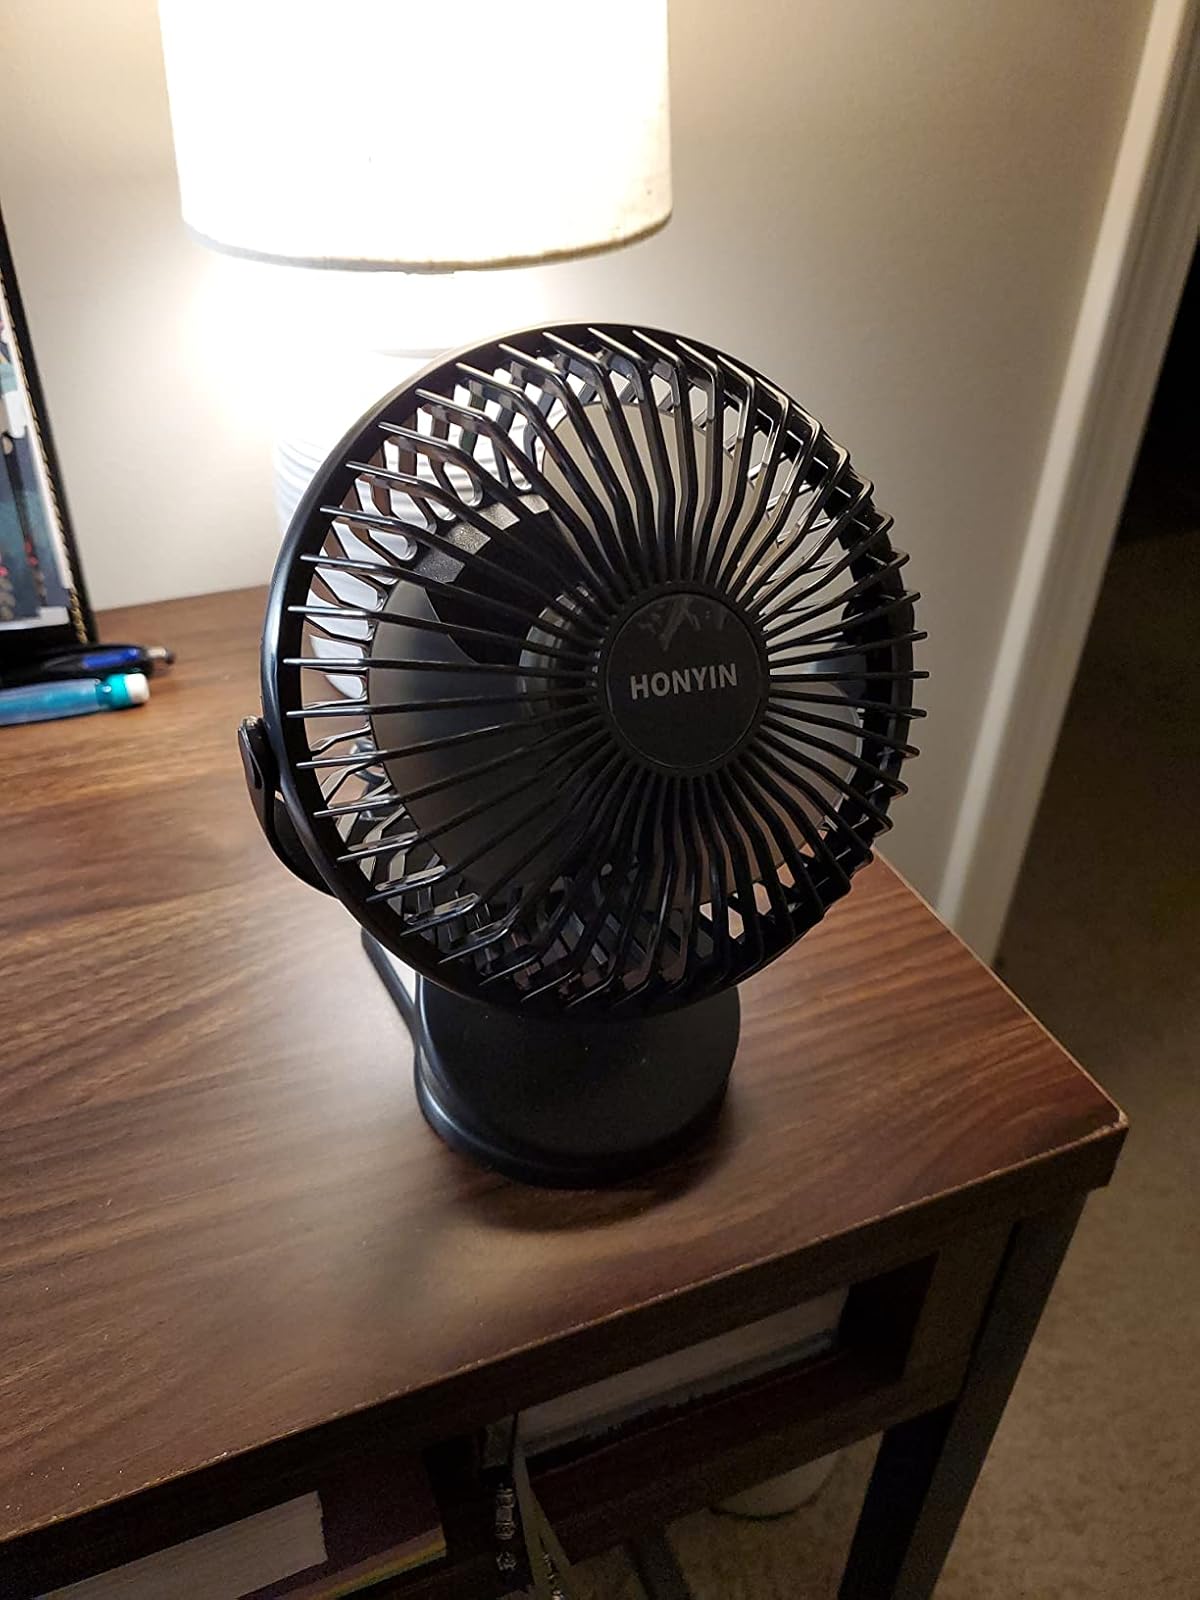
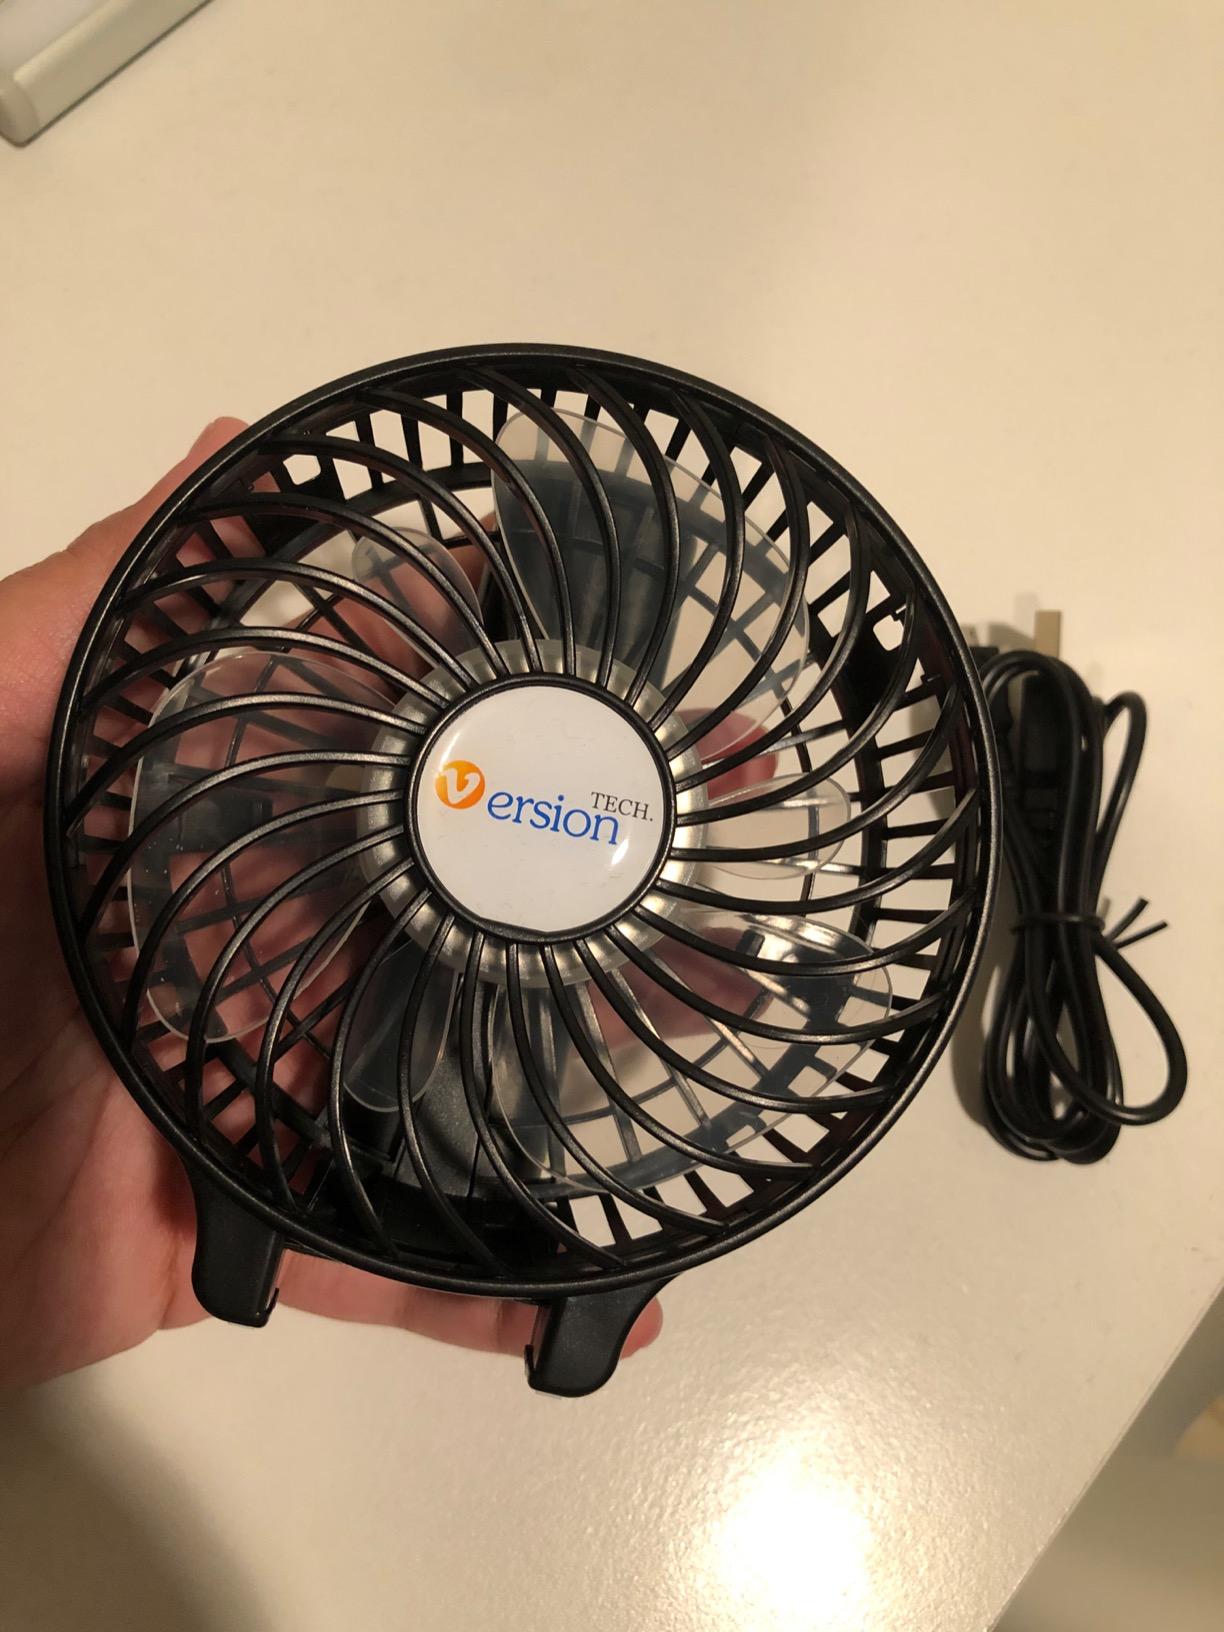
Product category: fan
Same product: no